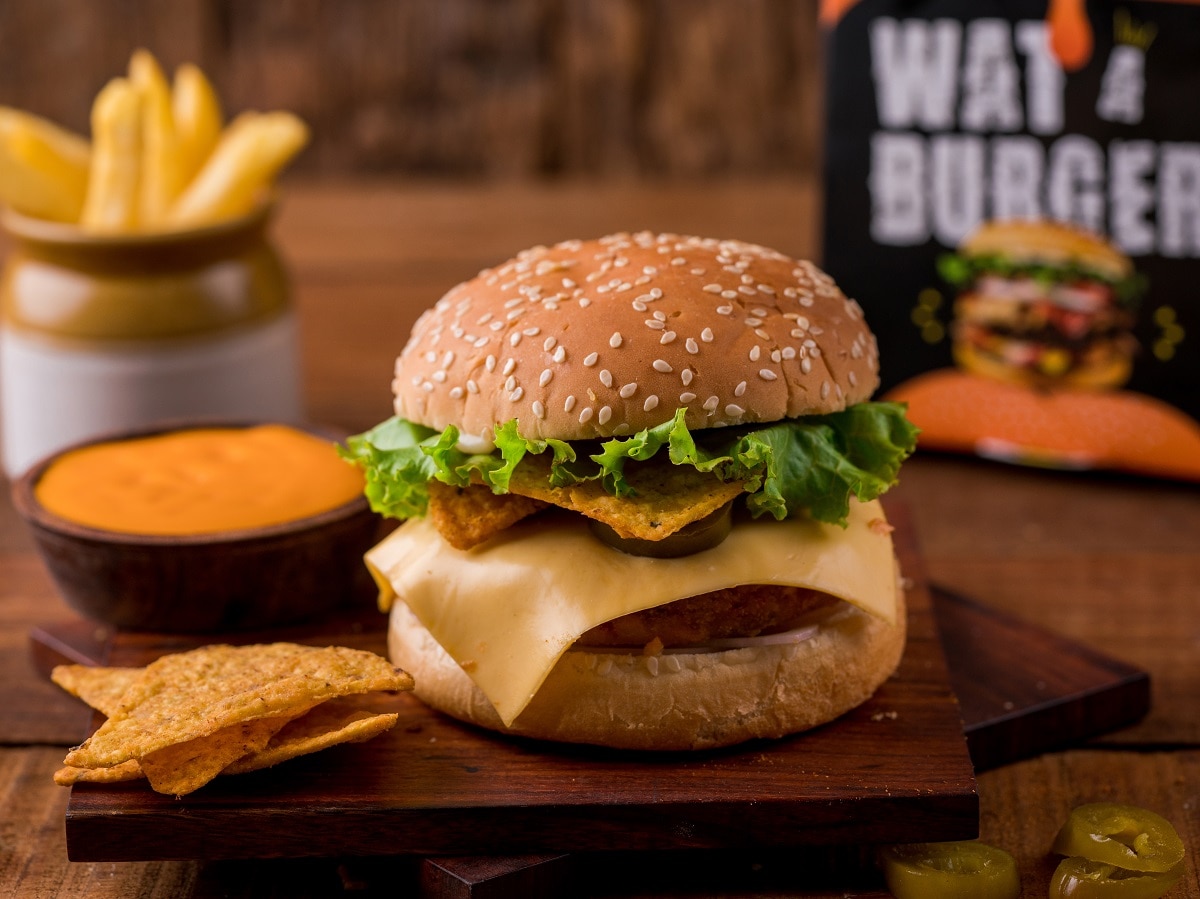
Dish: burger